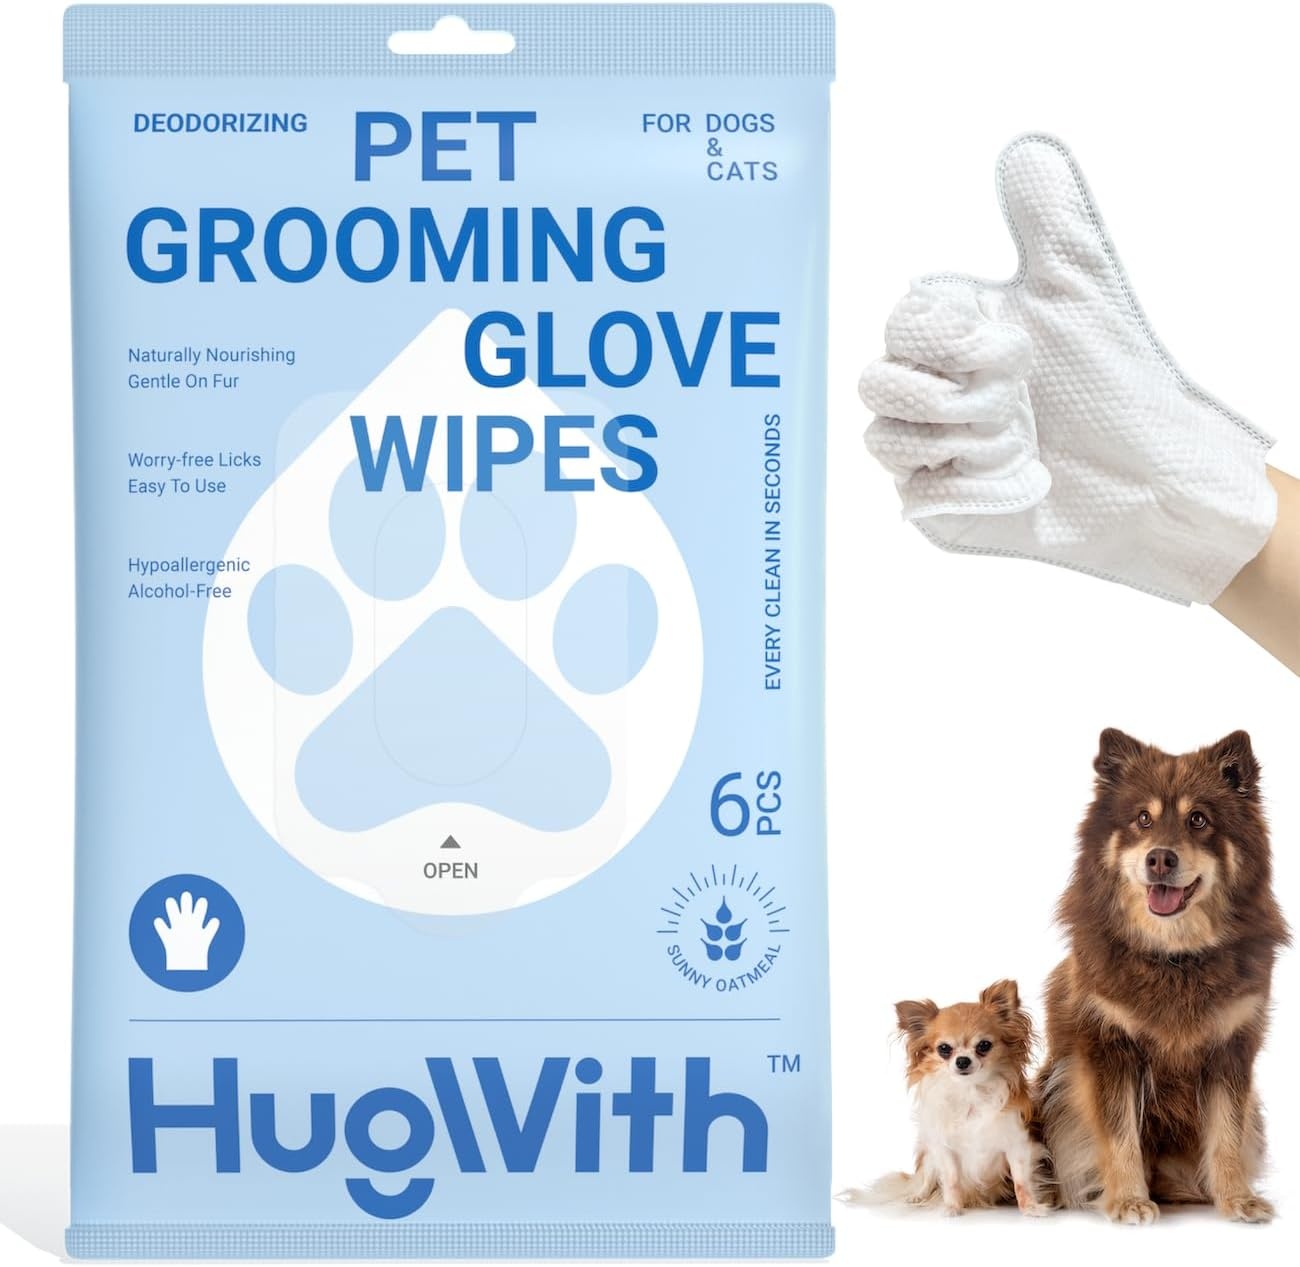
Hypoallergenic Pet Wipes with Oat Extract for On-the-Go Freshness
Introducing the HUGWITH Pet Grooming Glove Wipes - your furry friend's new best friend! Perfect for keeping your pets clean and fresh on-the-go, these hypoallergenic wipes are a must-have for any pet parent. Say goodbye to messy baths and hello to convenience with these dog and cat cleaning wipes. Let's dive into the fabulous features that make these wipes a paw-some choice: Gentle & Effective Cleaning: The HUGWITH Pet Grooming Glove Wipes are designed to provide gentle yet effective cleaning for your furry companions. Whether it's their fur, paws, butt, or any other area that needs freshening up, these wipes have got you covered. Natural Sunshine Oat Extract: Enriched with natural sunshine oat extract, these wipes not only clean but also leave your pet smelling fresh and pleasant. The natural ingredients ensure that your pet's sensitive skin remains protected and well-nourished. Hypoallergenic & Deodorizing: Worried about potential allergies? Fret not! These grooming glove wipes are hypoallergenic, making them safe for pets with sensitive skin. Additionally, they boast deodorizing properties that help eliminate unpleasant odors, leaving your pet smelling like a breath of fresh air. Convenient On-the-Go Freshness: With HUGWITH Pet Grooming Glove Wipes, pet grooming has never been easier. Perfect for quick touch-ups at home or on the go, these wipes offer convenience without compromising on quality. Keep them in your bag, car, or pet supplies kit for instant freshness anytime, anywhere. Fast & Efficient Cleaning: Say goodbye to long, tedious grooming sessions. These pet grooming glove wipes provide fast and efficient cleaning, saving you time and effort while ensuring your pet stays clean and comfortable. The HUGWITH Pet Grooming Glove Wipes are a game-changer for pet owners looking for a hassle-free grooming solution. With their natural ingredients, hypoallergenic formula, and convenient design, these wipes offer everything you need to keep your furry friend clean, fresh, and happy. Give your pet the gift of freshness with HUGWITH - because a clean pet is a happy pet!
Brand: GearMustHave
Category: Animals & Pet Supplies > Pet Supplies > Pet Grooming Supplies > Pet Wipes > Deodorizing Wipes